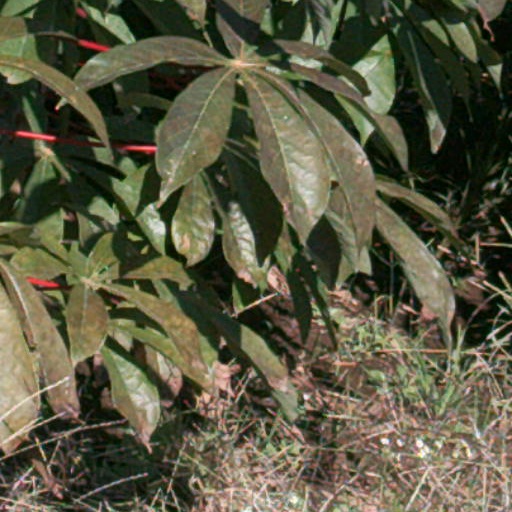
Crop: cassava